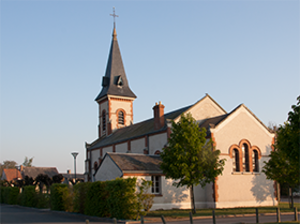
Le Bardon est une commune française située dans le département du Loiret en région Centre-Val de Loire.